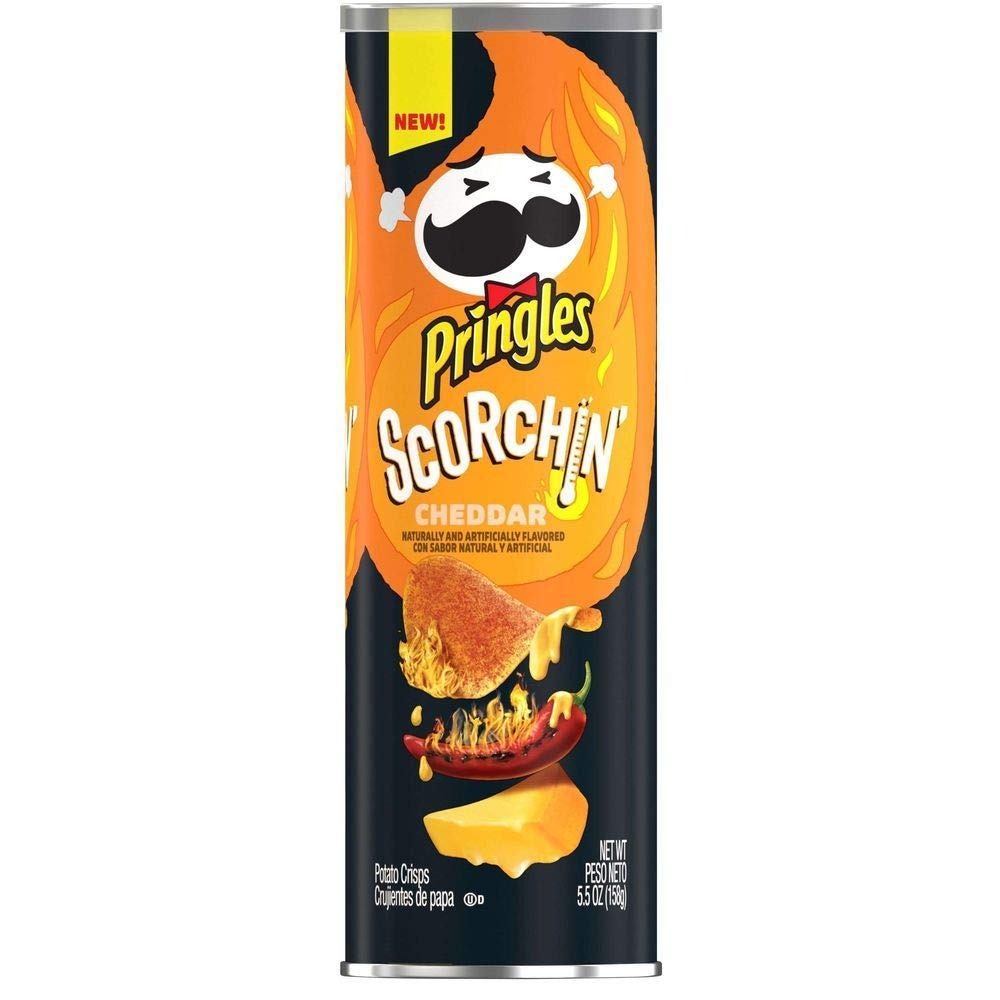
Item Name: Pringles Scorchin Cheese Potato Crisps, 5.5 Ounce -- 14 per case.
Value: 77.0
Unit: Ounce

Price: 51.8